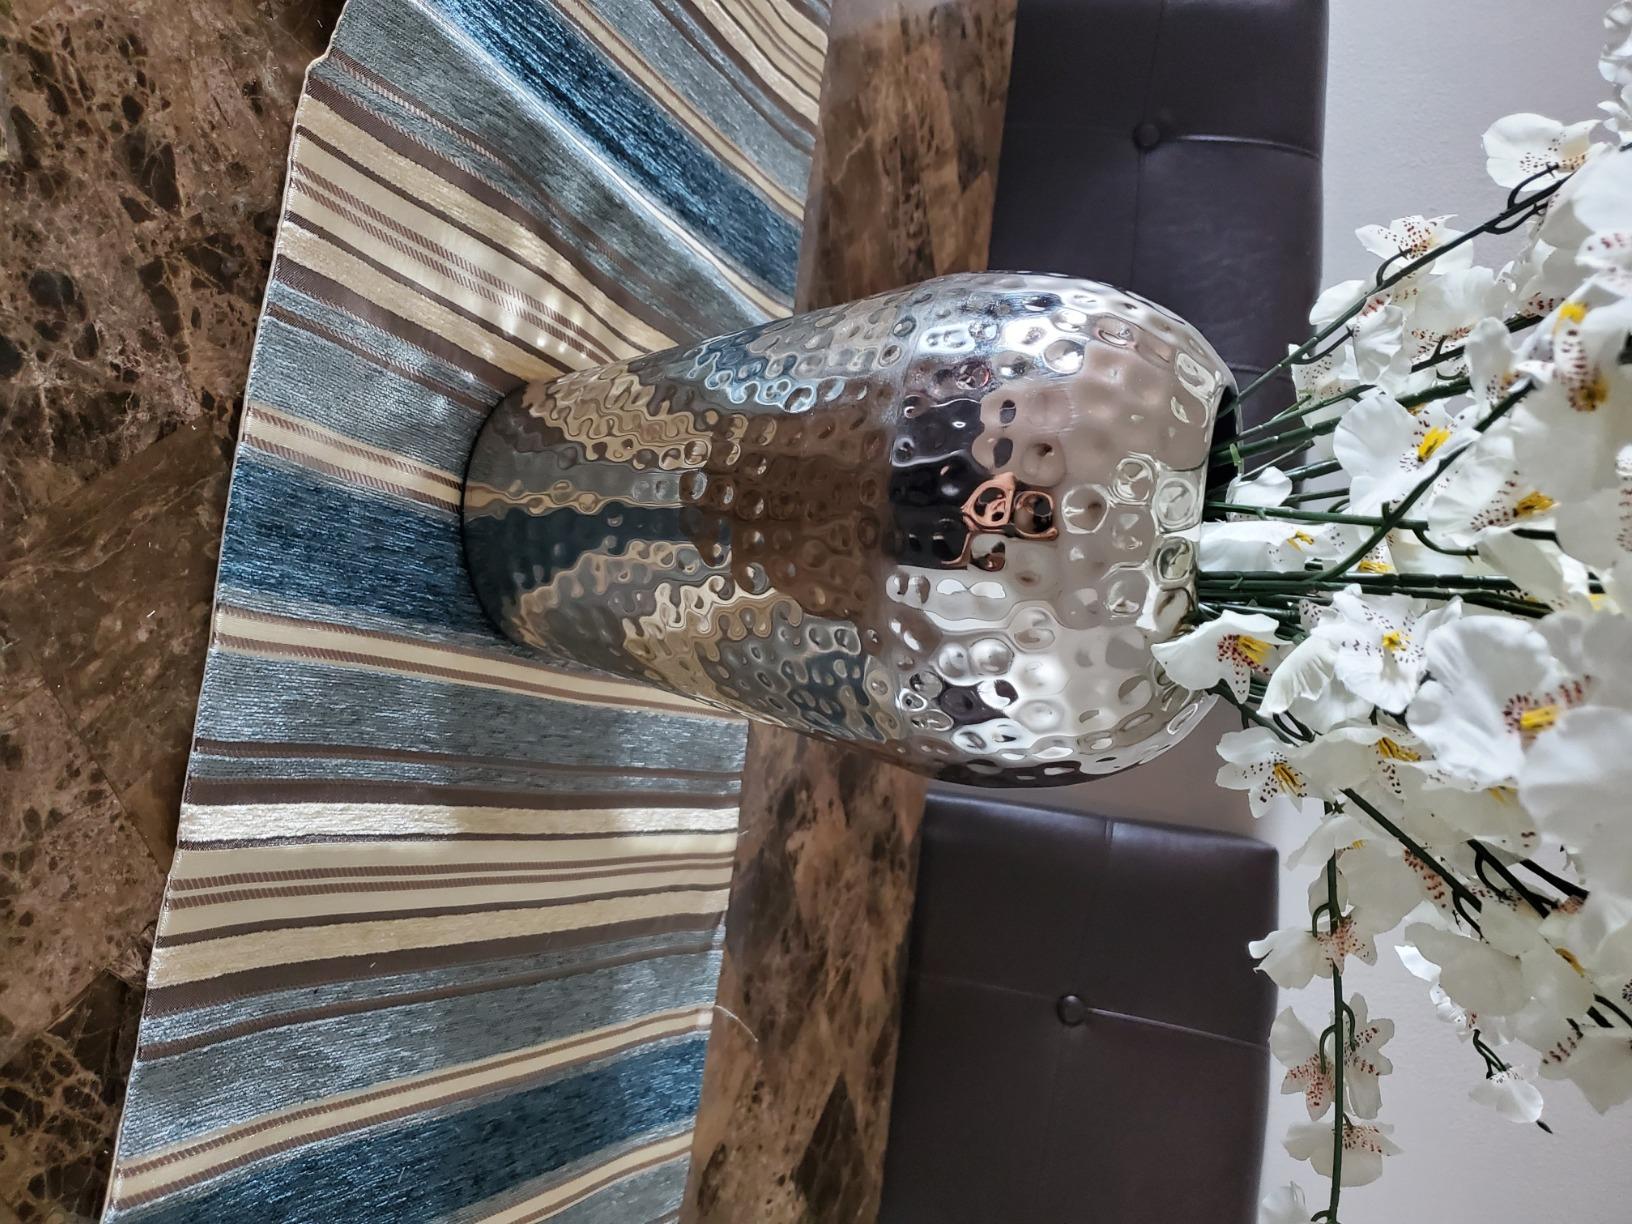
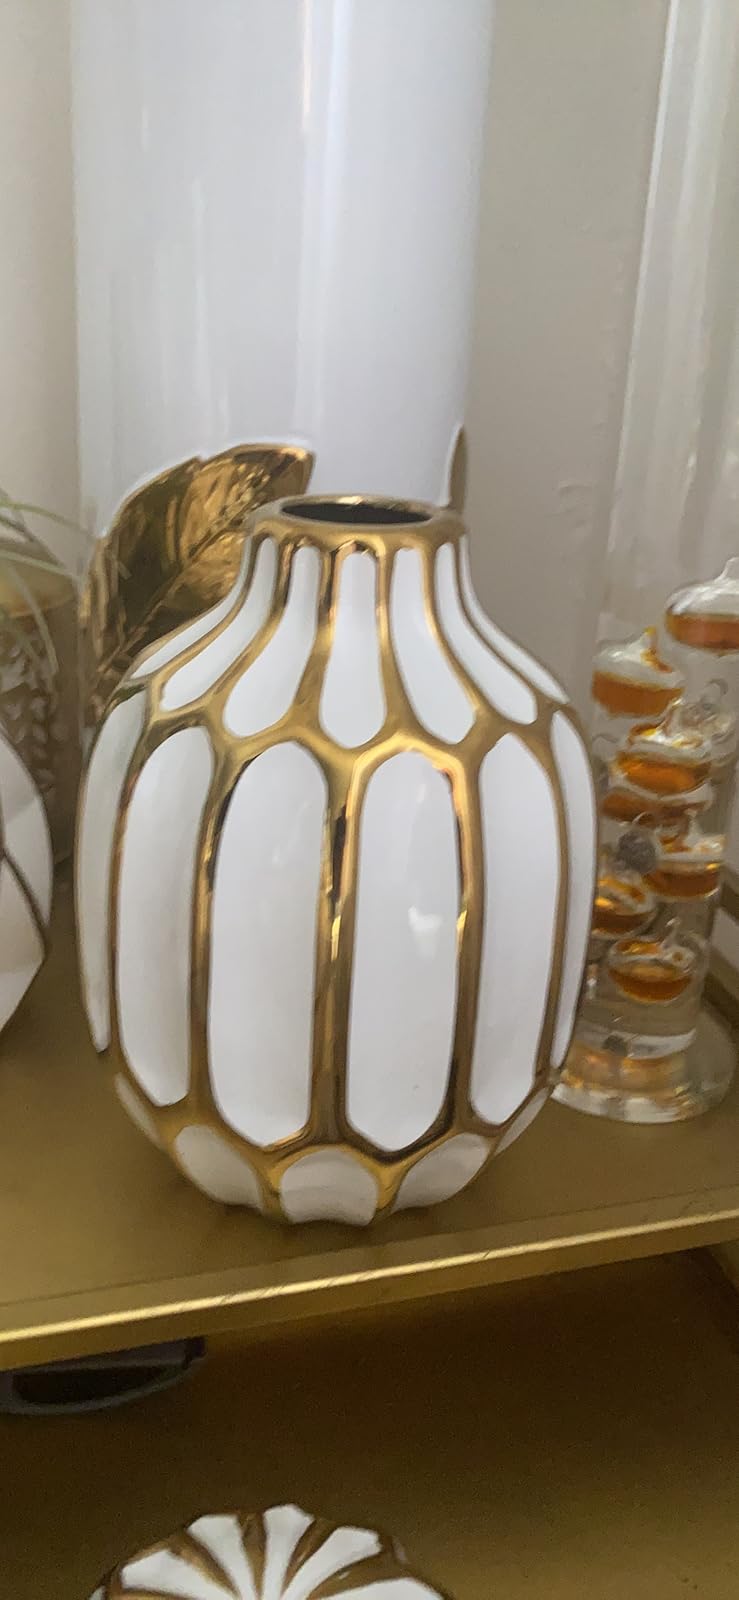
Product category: vase
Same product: no